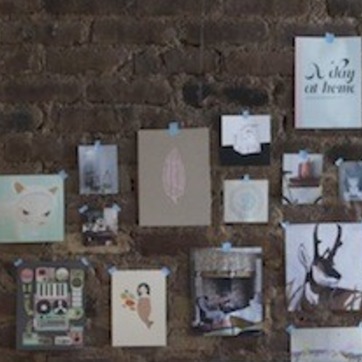
Material: paper